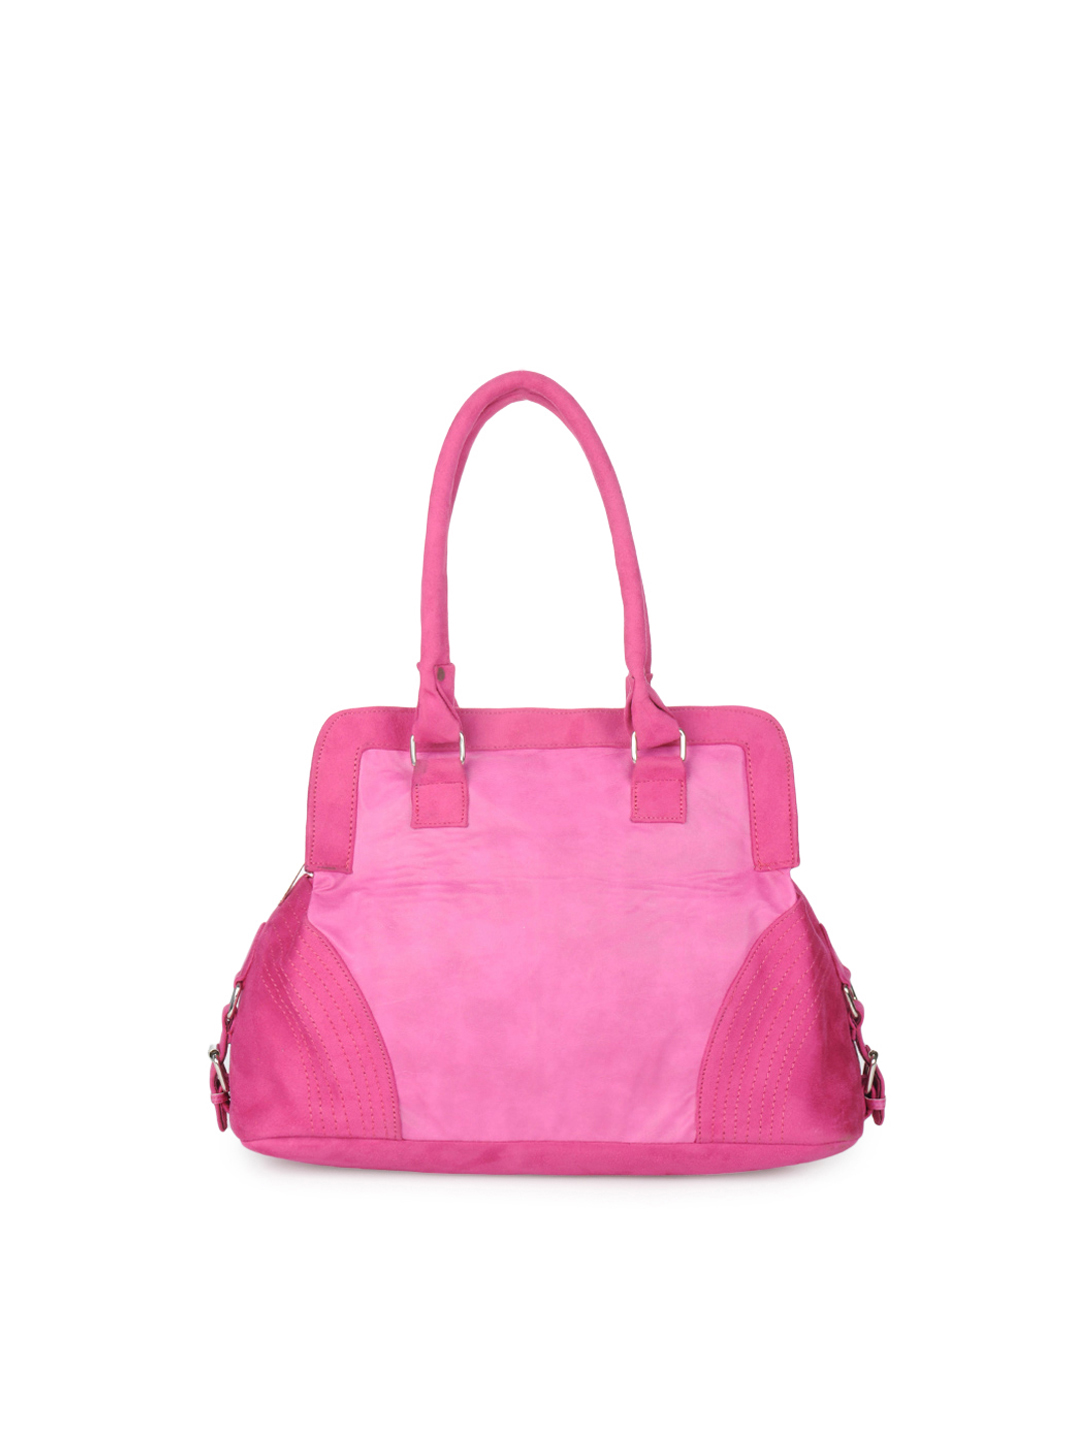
Murcia Women Pink Handbag
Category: Accessories / Bags / Handbags
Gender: Women
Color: Pink
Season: Summer 2012
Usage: Casual